Tourism in Spain

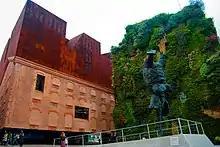
Caixa Forum Madrid.

The National Archaeological Museum of Spain collection includes, among others, Pre-historic, Celtic, Iberian, Greek and Roman antiquities and medieval (Visigothic, Muslim and Christian) objects. Highlights include a replica of the Altamira cave (the first cave in which prehistoric cave paintings were discovered), Lady of Elche (an enigmatic polychrome stone bust), Lady of Baza (a famous example of Iberian sculpture), Biche of Balazote (an Iberian sculpture) and Treasure of Guarrazar (a treasure that represents the best surviving group of Early Medieval Christian votive offerings and the high point of Visigothic goldsmith's work).